Kim Hill (broadcaster)

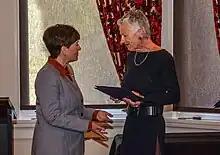
Hill (right) is presented with a Paul Harris Award by the governor-general, Dame Patsy Reddy, at Government House, Wellington, on 13 September 2019

Hill is a Companion of the Royal Society of New Zealand.